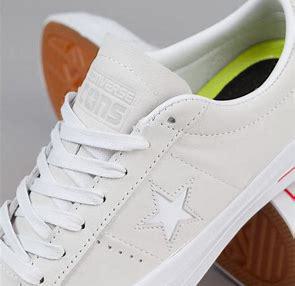
Brand: Converse
Model: Pro Leather